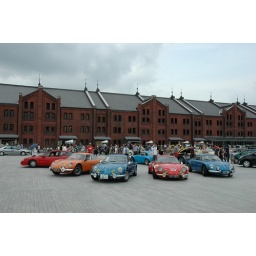
Scenery of event of French car &amp;quot;French French 2008&amp;quot; held in Yokohama red brick warehouse on June 28.